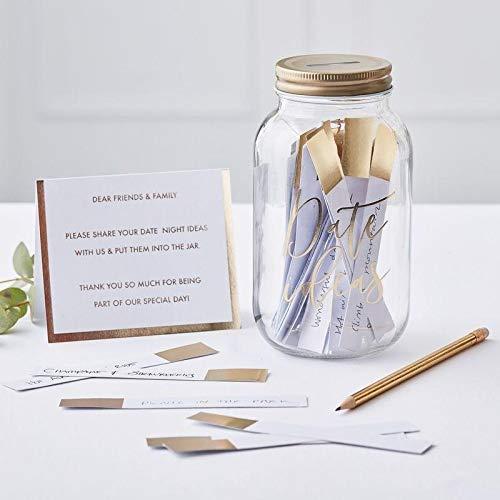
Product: Ginger Ray Gold Date Jar Guest Book Alternative Decoration - Gold Wedding
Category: Toys & Games | Party Supplies
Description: Created as party of The Ginger Ray gold wedding range.
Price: $19.49
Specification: ProductDimensions:4.3x7.1x0.4inches|ItemWeight:1.24pounds|ShippingWeight:1.24pounds(Viewshippingratesandpolicies)|ASIN:B07P58234T|Itemmodelnumber:GO-144|Manufacturerrecommendedage:0monthsandup